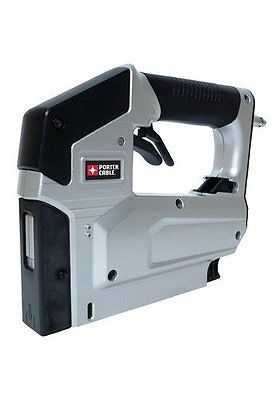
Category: stapler